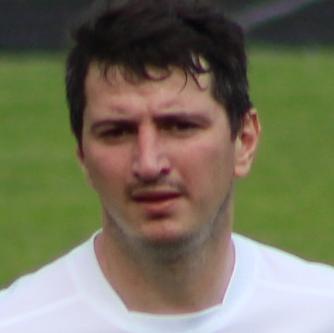
Age: 28